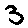
Label: 3